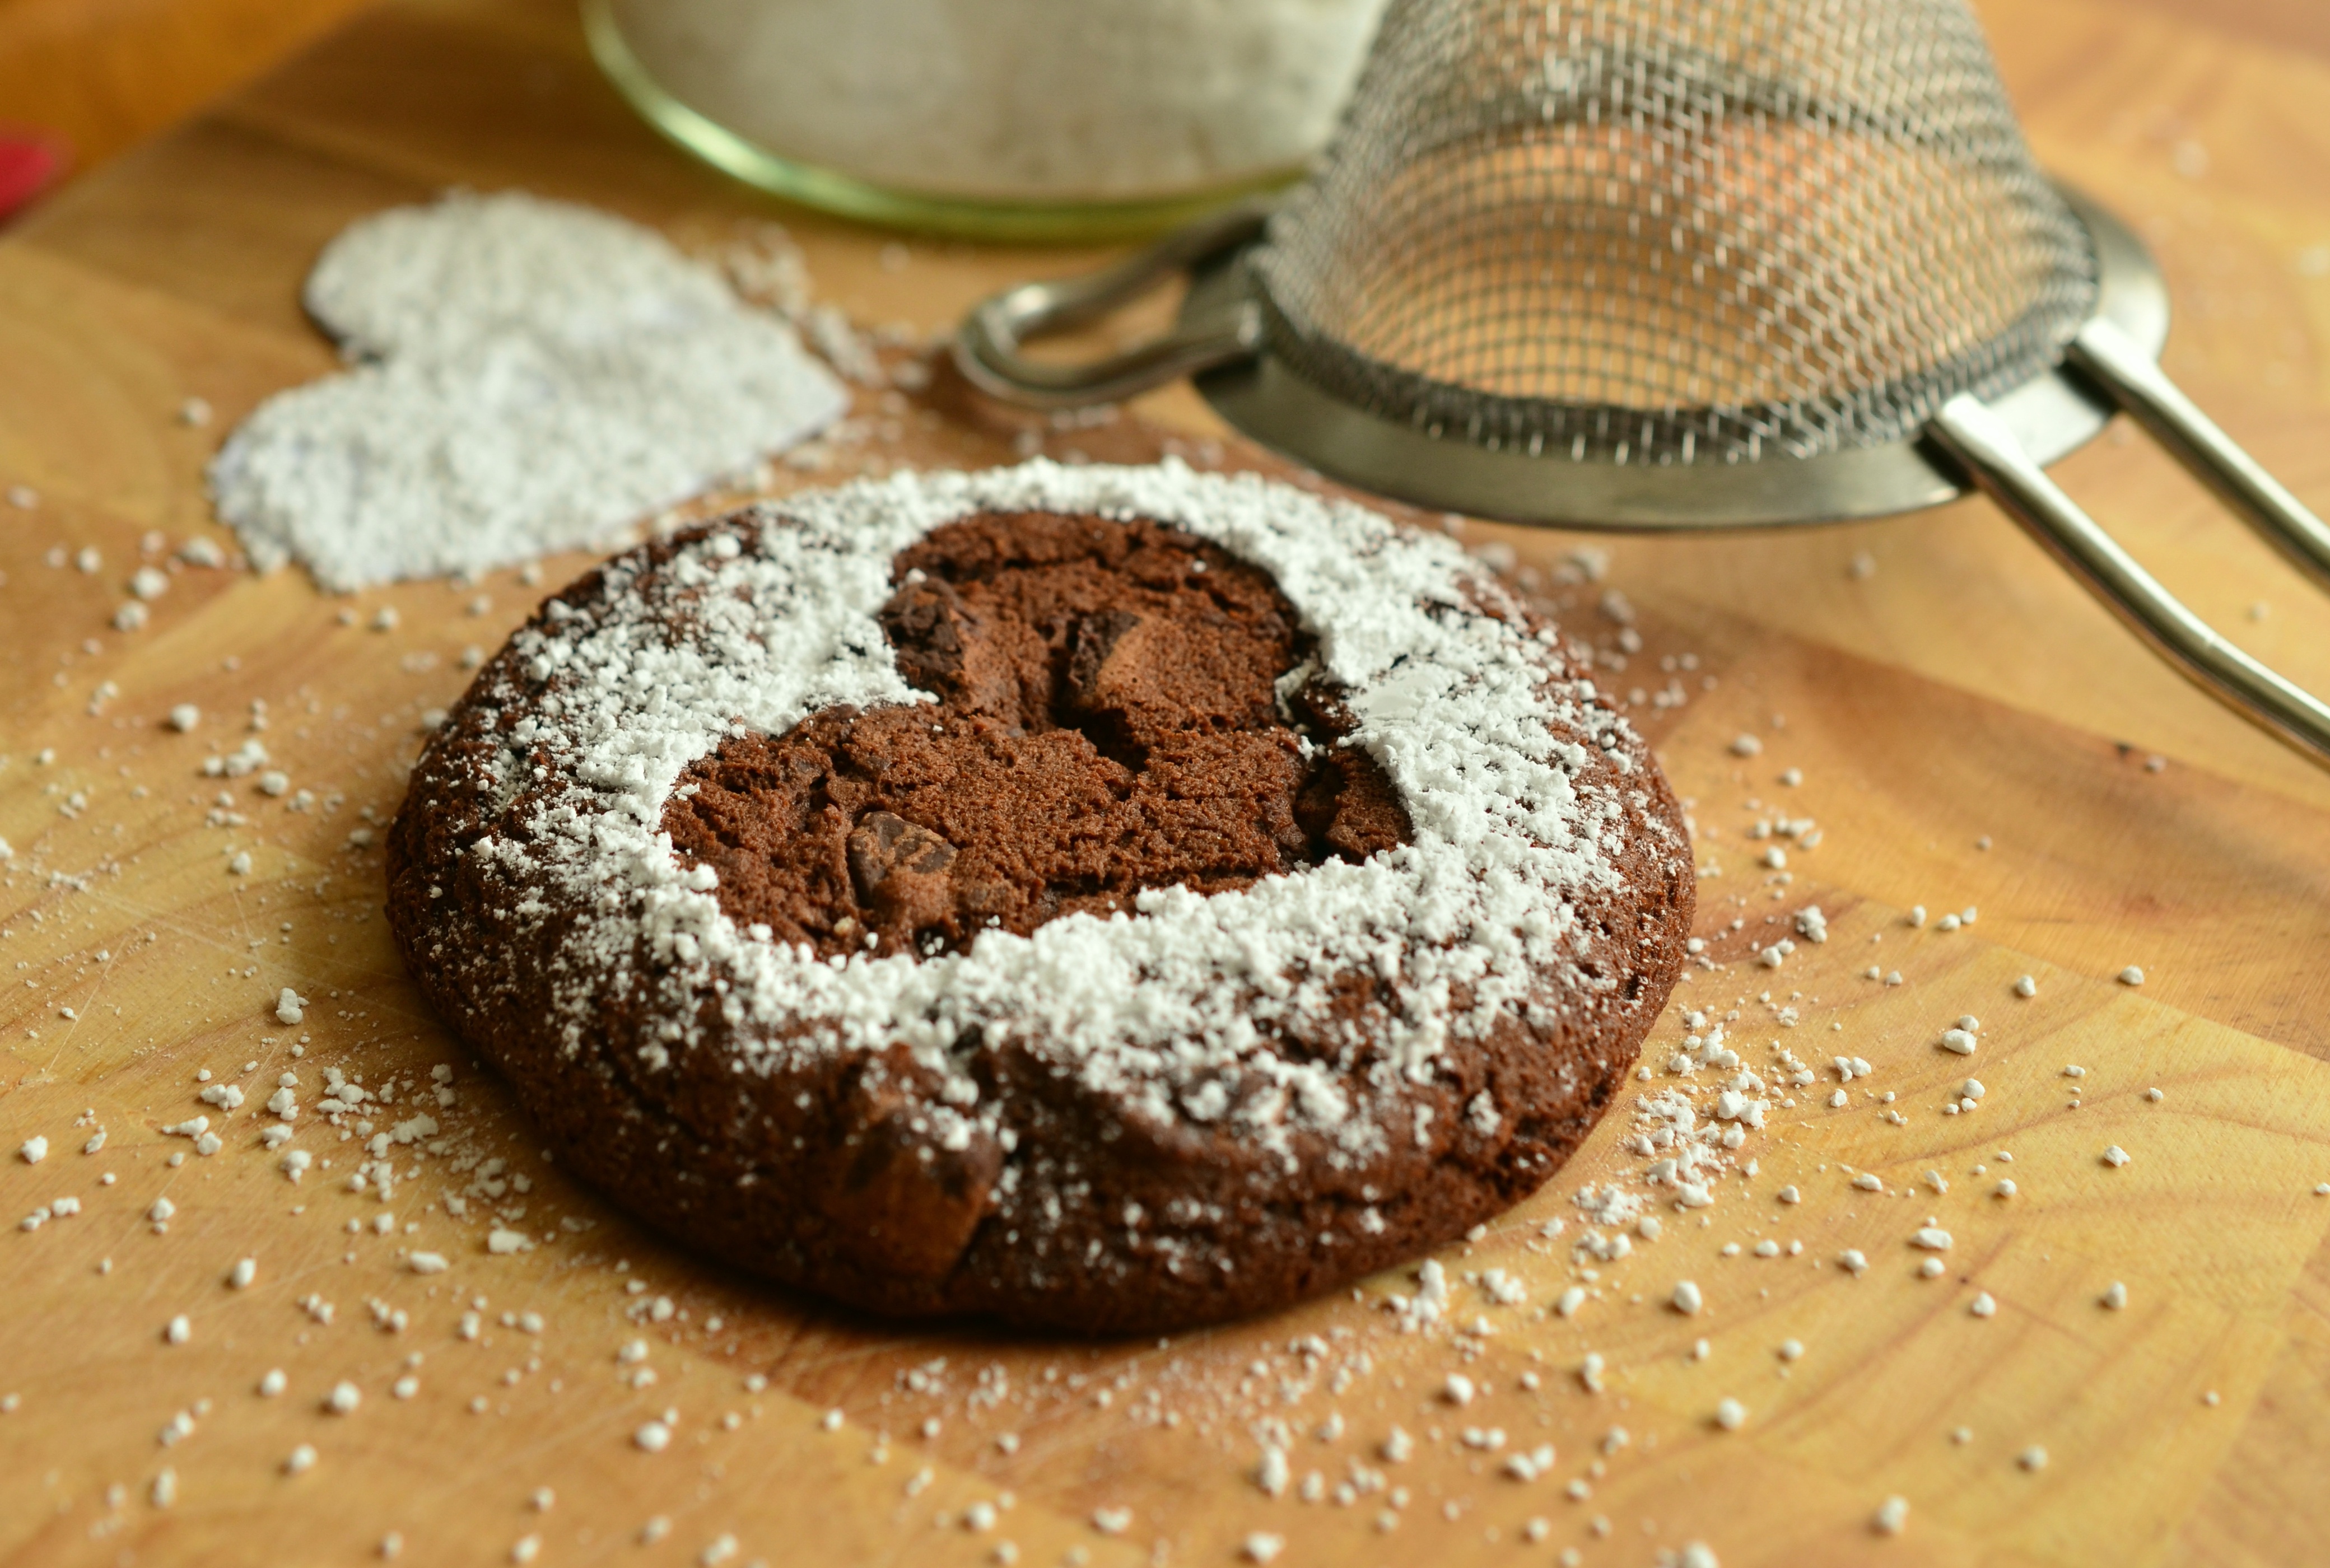
sweet, heart, dish, food, breakfast, baking, biscuit, cookie, dessert, baked, bake, pastries, icing sugar, icing, brownie, baked goods, flavor, template, small cakes, s kram, bake your own, snack food, cookies and crackers